Robyn Blumner

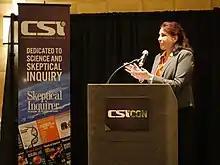
Blumner speaking at CSICon in 2017

In 2004, Blumner was awarded the Emperor Has No Clothes Award from the Freedom From Religion Foundation, which describes it as an “award celebrating ‘plain speaking’ on the shortcomings of religion by public figures.”